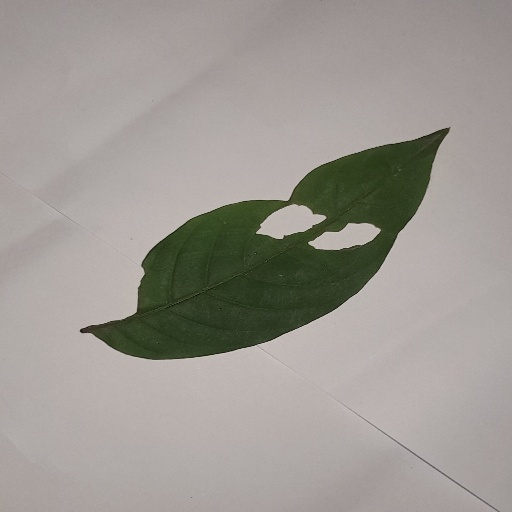
Species: HariTaki
Leaf condition: Shot Hole